Election audit

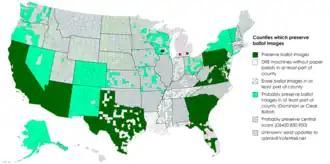
Ballot mages saved by election scanners

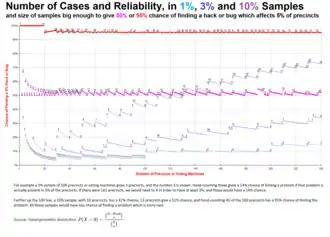
Samples used for election audits

Humboldt County Elections Transparency Project, Clear Ballot, and TrueBallot scan all ballots with a commercial scanner, so extensive audits can be done on the scans without damaging paper ballots, without hand-counting, by multiple groups, independently of the election software.